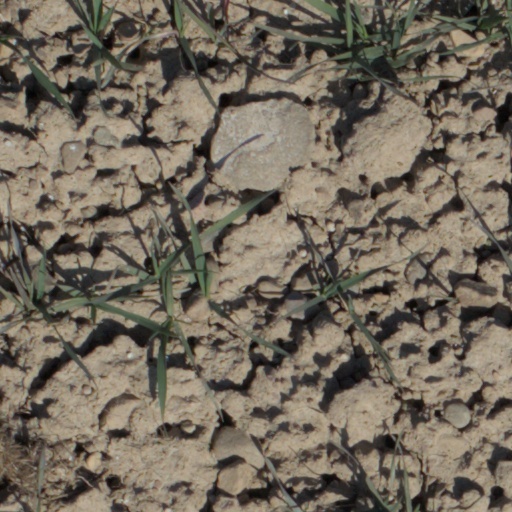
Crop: wheat